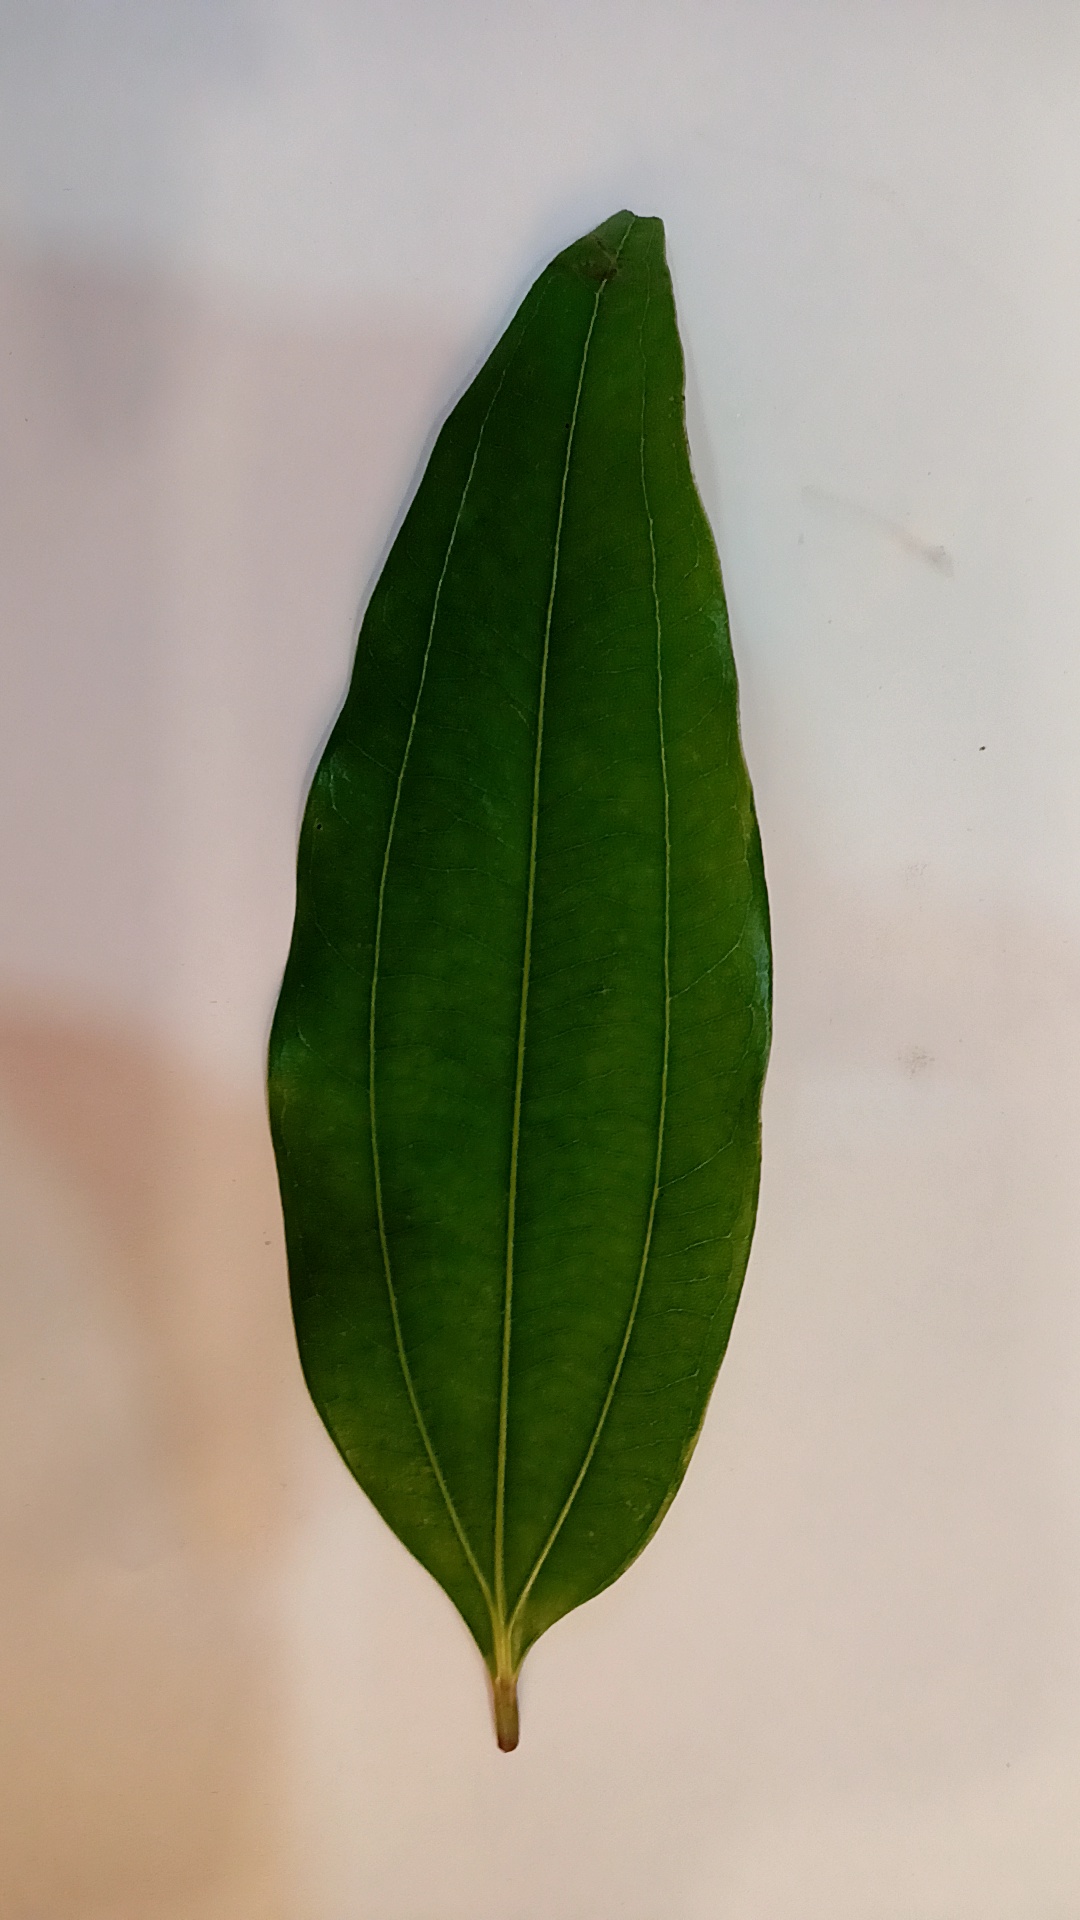
Label: Healthy